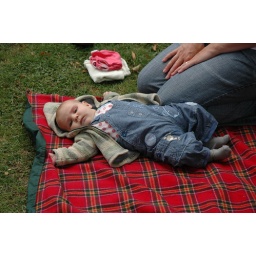
Looking grown up in her big girl clothes